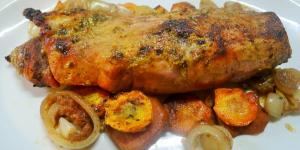
solomillo de cerdo al horno con verduras